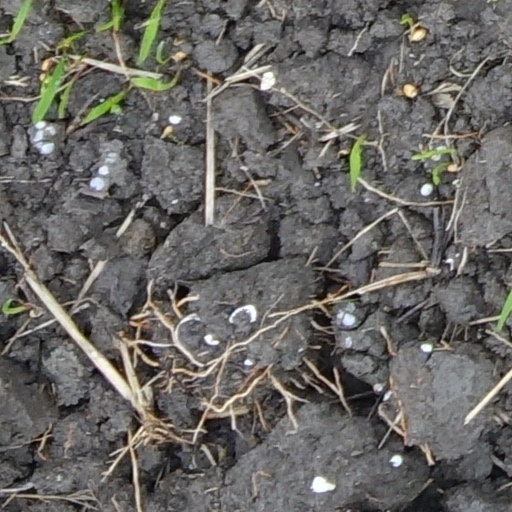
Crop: wheat